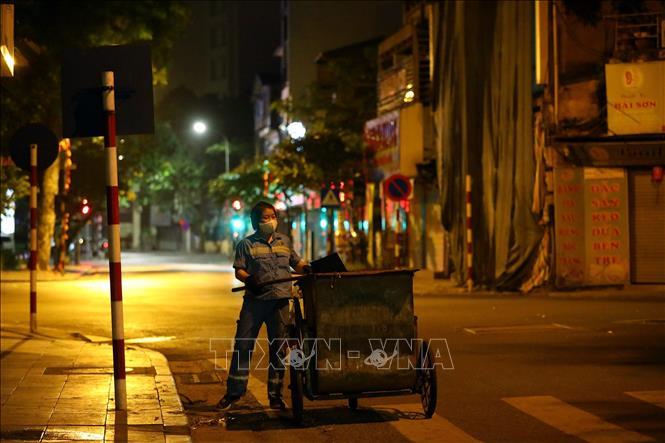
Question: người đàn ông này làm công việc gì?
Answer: người đàn ông này là một công nhân dọn vệ sinh đường phố